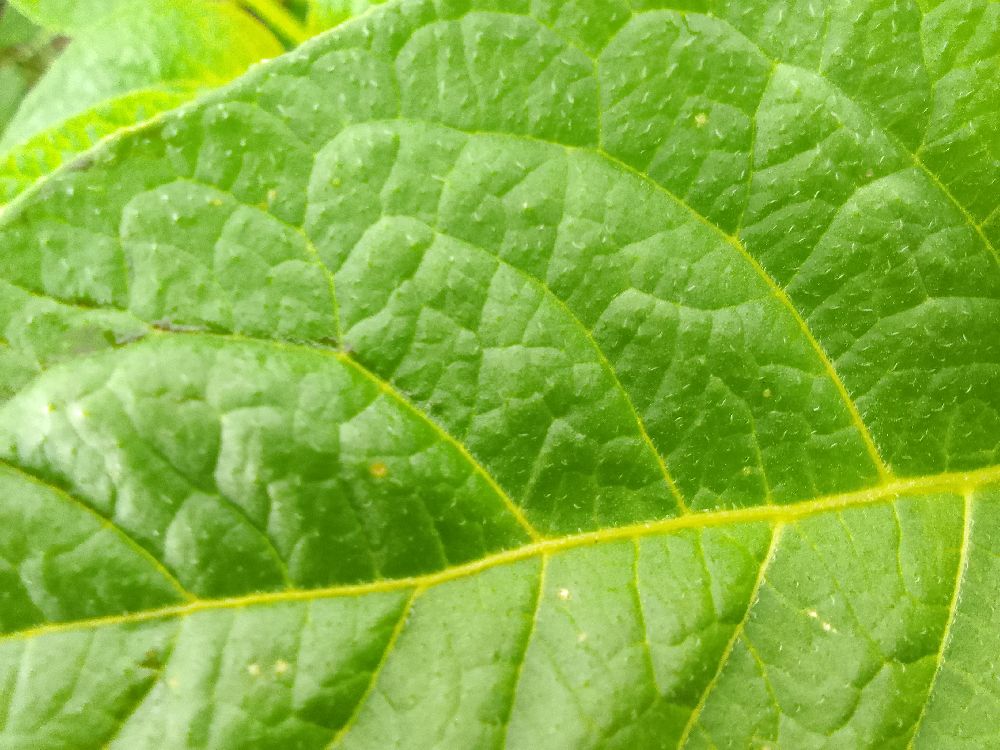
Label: Healthy